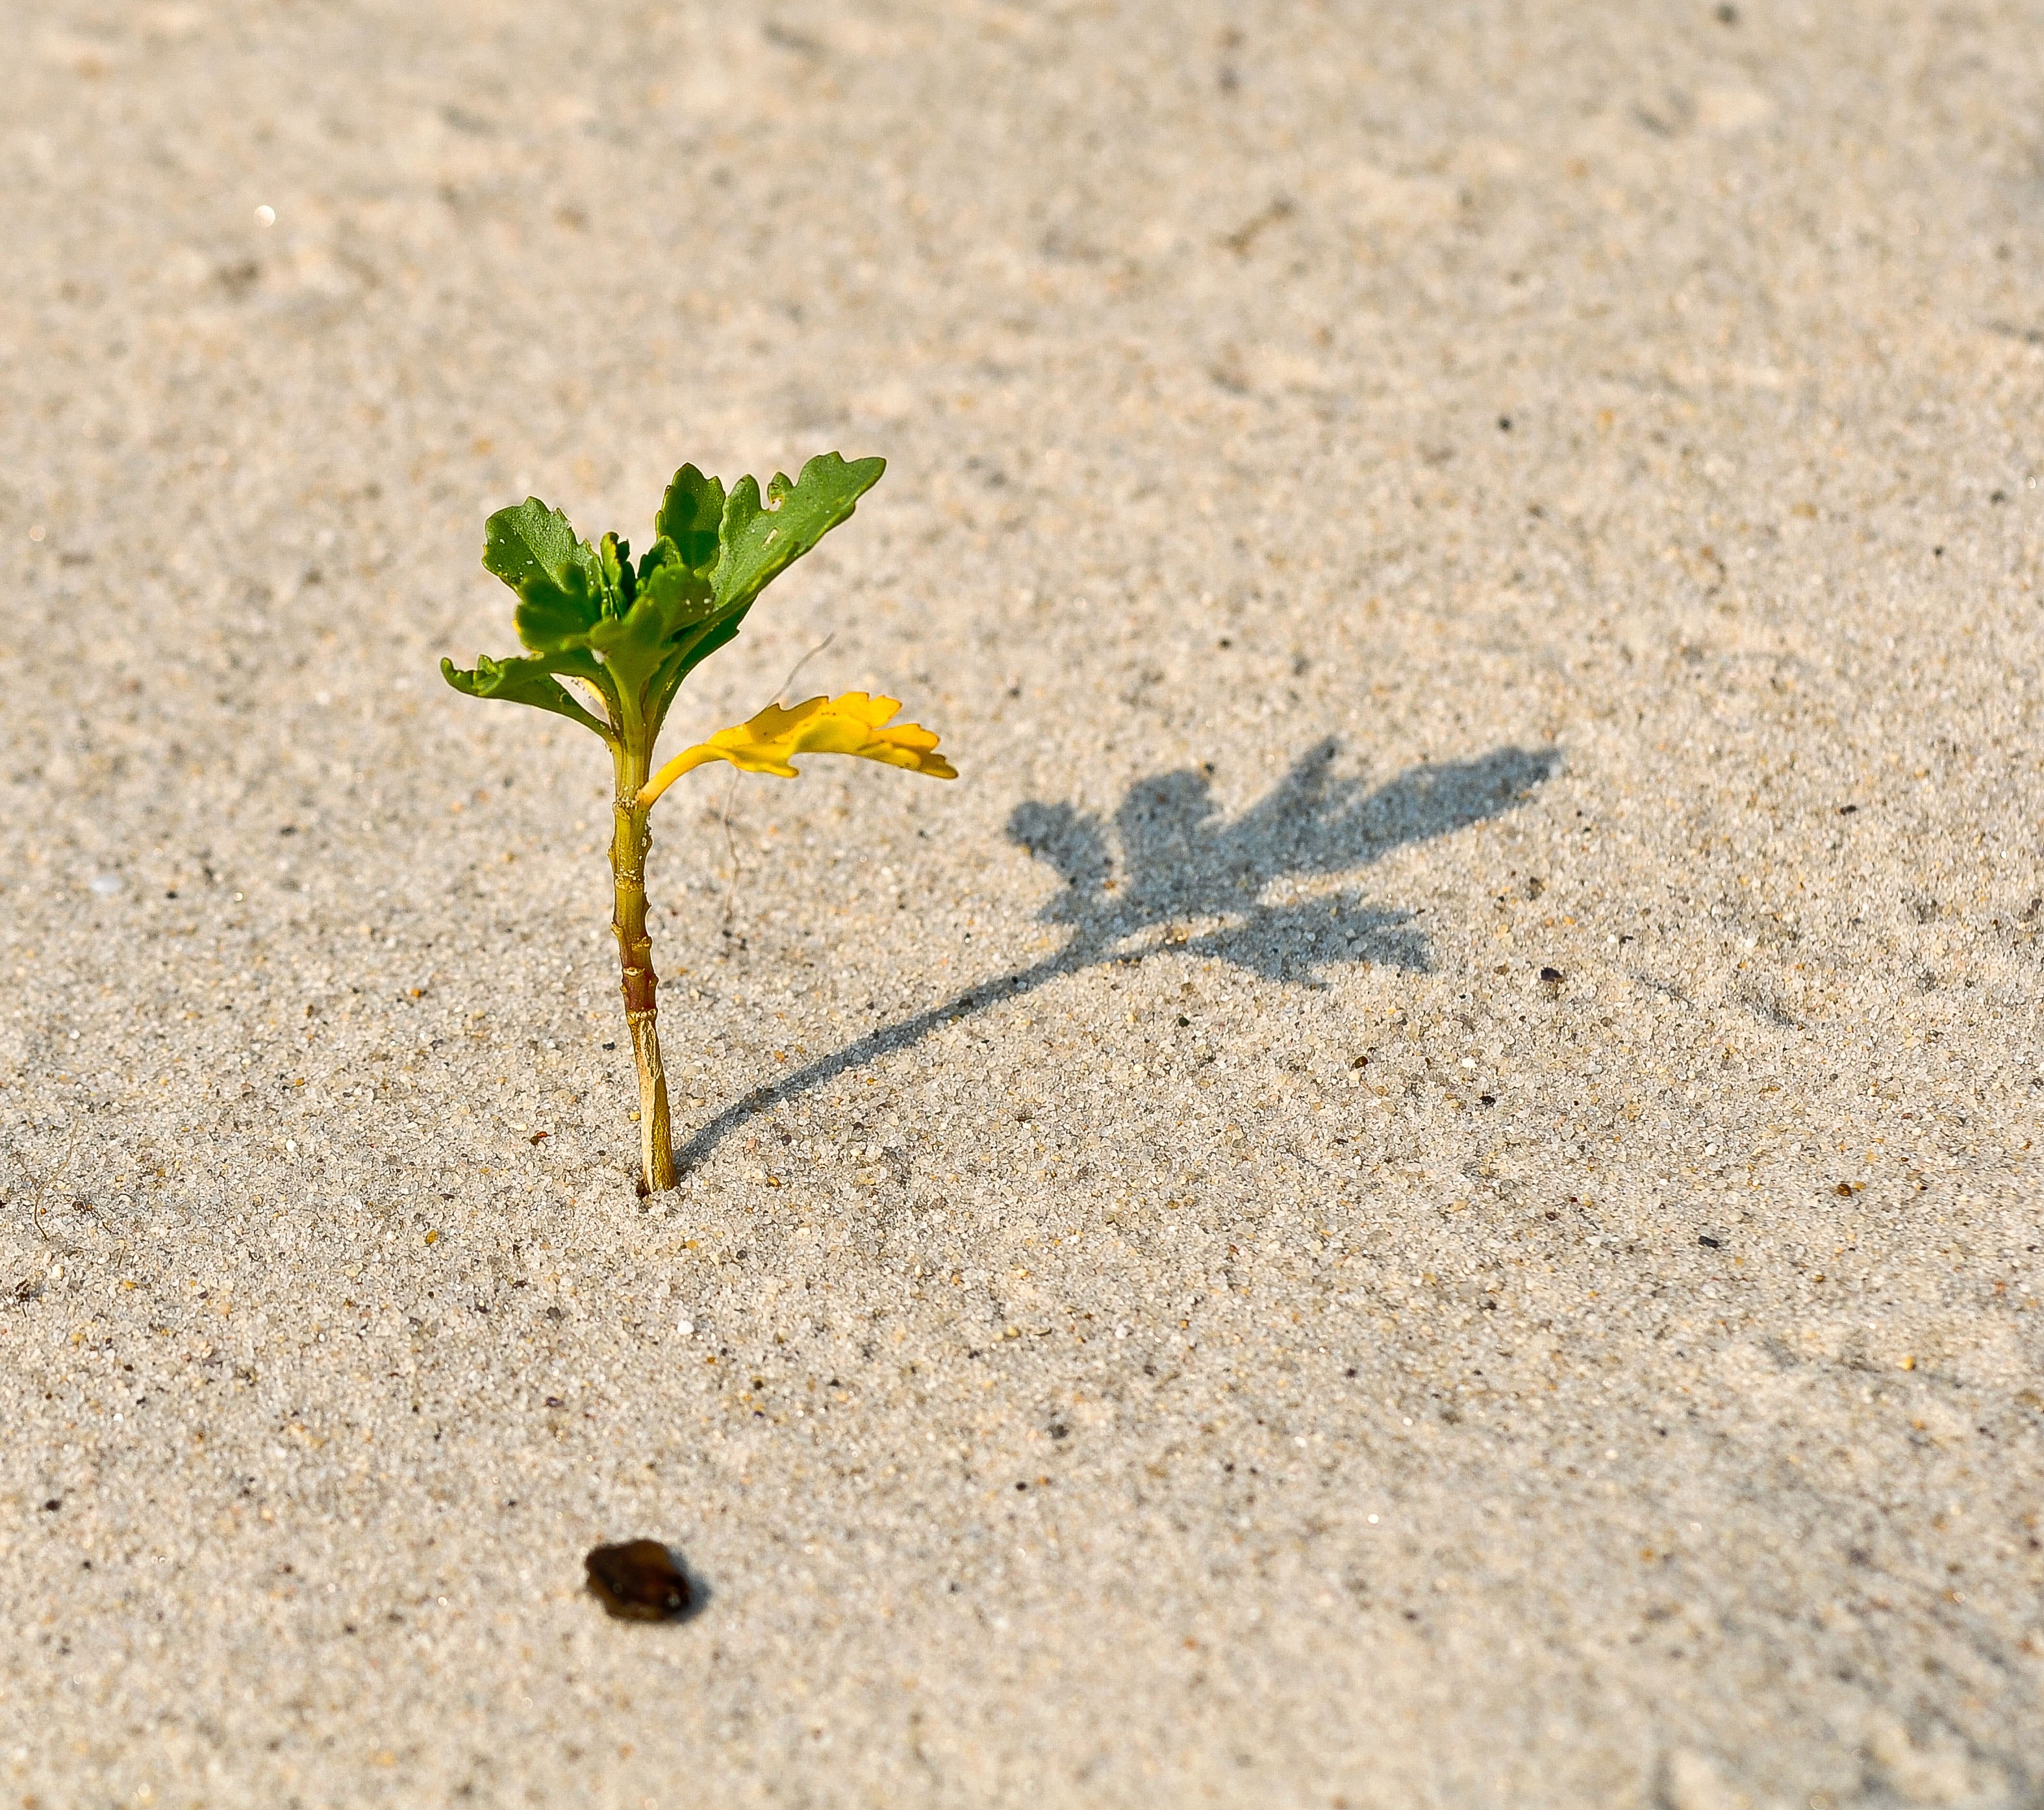
beach, sand, plant, leaf, flower, shadow, soil, yellow, flora, sprout, offspring, macro photography, scion, graft, grass family, offshoot